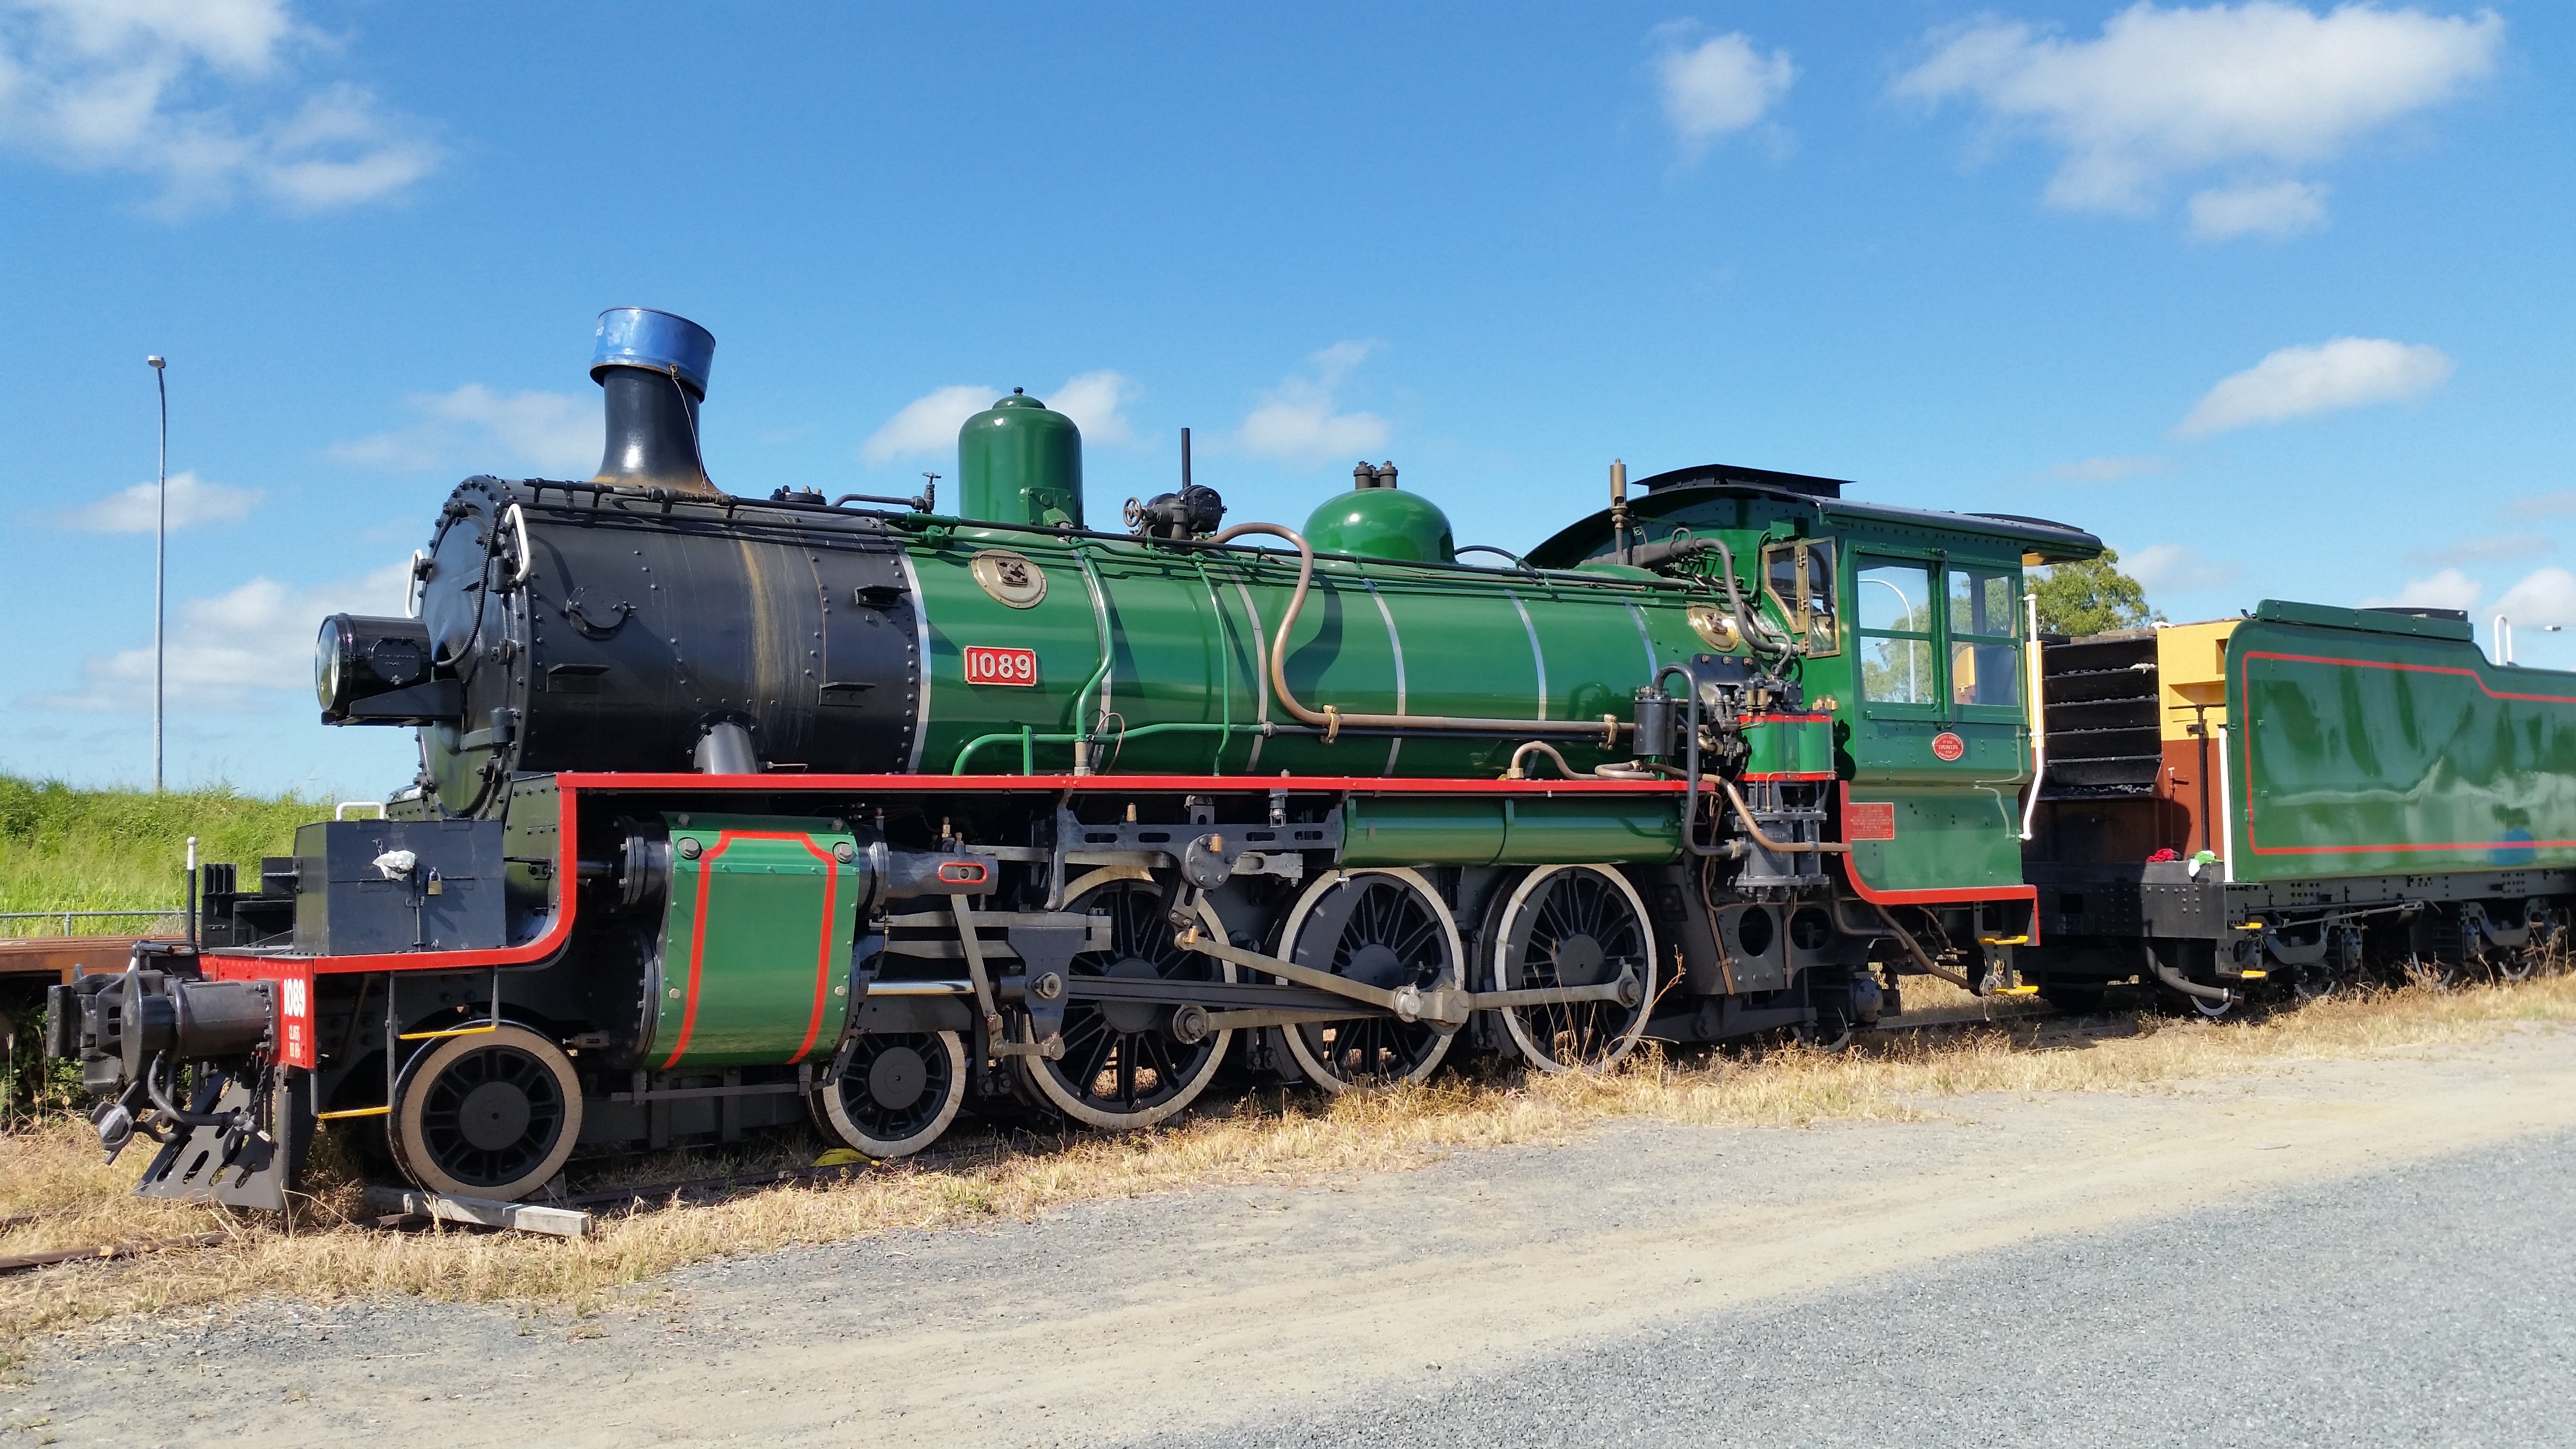
track, railway, railroad, vintage, antique, wheel, retro, steam, old, rail, train, smoke, asphalt, travel, steel, transportation, transport, green, vehicle, metal, station, nostalgia, freight, black, power, locomotive, engine, history, steam engine, iron, historical, classic, heavy, coal, rail transport, steam train, land vehicle, rolling stock, railroad car